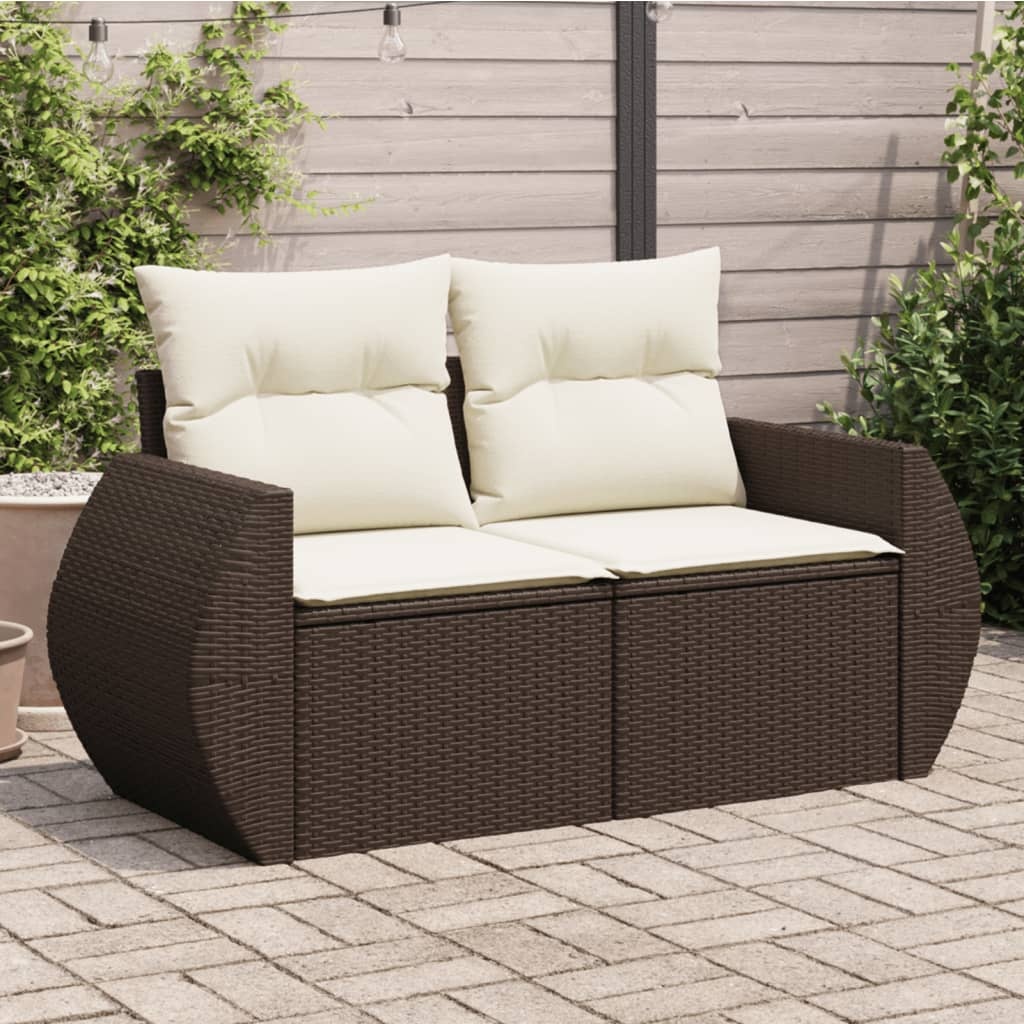
Tuinbank 2-Zits Met Kussens Poly Rattan
Ontspan en geniet op deze comfortabele 2-zits tuinbank van je buitenruimte! Duurzaam materiaal: PE-rattan, ook wel poly rattan genoemd, is een sterke, onderhoudsarme kunststof die lijkt op natuurlijk rattan. Het is licht van gewicht en gemakkelijk schoon te maken en wordt vaak gebruikt voor tuinmeubelen vanwege de duurzaamheid en weerbestendige eigenschappen. Opbergfunctie met waterdichte zak: elke tuinstoel heeft opbergruimte onder de zitting, compleet met een waterdichte zak voor het opbergen van kussens, speelgoed en andere spullen. De binnenzakken hebben een bovenklep en kunnen met klittenband stevig aan de stoelen worden bevestigd voor extra stabiliteit. Comfortabele zitervaring: deze buitenmeubelen, compleet met dik gevoerde kussens, bieden een comfortabele zitervaring. Afneembare en wasbare hoes: deze zitkussens hebben afneembare hoezen, waardoor ze eenvoudig te wassen en te onderhouden zijn. Modulair ontwerp: deze tuinmeubelset heeft een modulair ontwerp, waardoor hij volledig flexibel en gemakkelijk te verplaatsen is. Op die manier kun je een opstelling van tuinmeubilair creëren. Goed om te weten: Om de levensduur van je tuinmeubelen te verlengen, raden wij je aan om de meubelen met een waterbestendige hoes af te dekken. 2-zitsbank: Kleur: bruin Materiaal: PE-rattan en gepoedercoat staal Afmetingen: 142 x 62 x 69 cm (B x D x H) Afmetingen zitting: 110 x 55 cm (B x D) Zithoogte vanaf de grond (zonder kussen): 37 cm Hoogte armleuning vanaf de grond: 55 cm Draagvermogen (per zitplek): 110 kg Uv-bestendig Verstelbare kunstof voetjes Montage vereist: ja Kussen: Kleur: crèmewit Materiaal hoes: stof (100% polyester) Materiaal vulling zitkussen: schuim Vulling rugkussen: katoenvezel Afmetingen zitkussen: 55 x 55 x 3 cm (B x D x D) Afmetingen rugkussen: 55 x 45 x 13 cm (L x B x D) Levering bevat: 2 x hoekstoel inclusief opbergfunctie met waterdichte tas 2 x rugkussen 2 x kussen met afneembare en wasbare hoes
Brand: vidaXL
Category: Furniture > Outdoor Furniture > Outdoor Seating > Outdoor Sofas > Loveseat Sofas